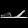
Label: Sandal